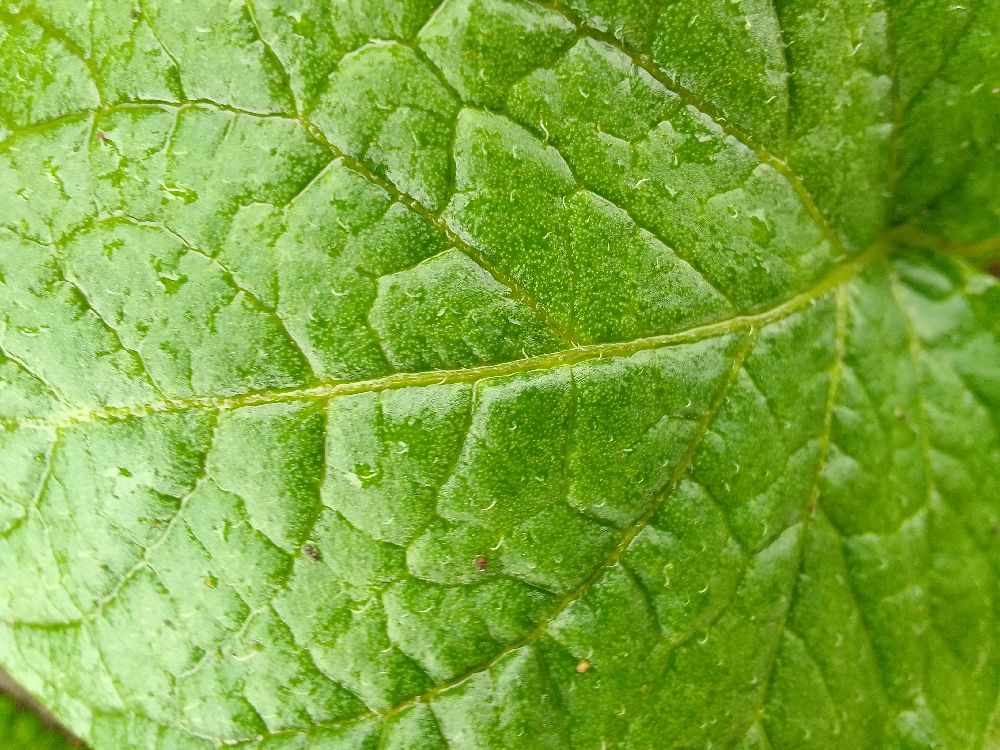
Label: Healthy